In:Demand Scotland

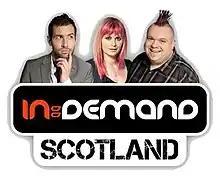

In:Demand was the name of a Scottish syndicated radio programme hosted by Romeo. It was produced from Clyde 1's headquarters near Glasgow, airing weeknights 7:00 pm to 10:00 pm on Bauer Place stations in Scotland.